ICESat-2

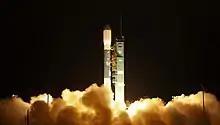
Launch of ICESat-2

ICESat-2 is a follow-up to the original ICESat mission, which was decommissioned in 2010. When the project entered its first phase in 2010, it was expected to be ready for launch as soon as 2015. In December 2012, NASA reported that they expected the project to launch in 2016. In the following years, technical issues with the mission's only onboard instrument, ATLAS, delayed the mission further, pushing the expected launch back from late 2016 to May 2017. In July 2014, NASA submitted a report to Congress detailing the reasons for the delay and a projected budget overrun, as is required by law for NASA projects which spend at least 15% over budget. In order to finance the budget overrun, NASA diverted funds from other planned satellite missions, such as the Plankton, Aerosol, Cloud, ocean Ecosystem (PACE) satellite.